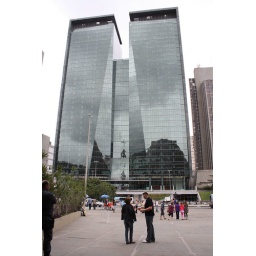
St Sebastion's Cathedral and its bell tower are reflected in the glass of the buildings opposite.